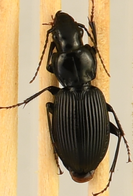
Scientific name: Pterostichus coracinus
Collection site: Mountain Lake Biological Station NEON (MLBS), plot MLBS_002